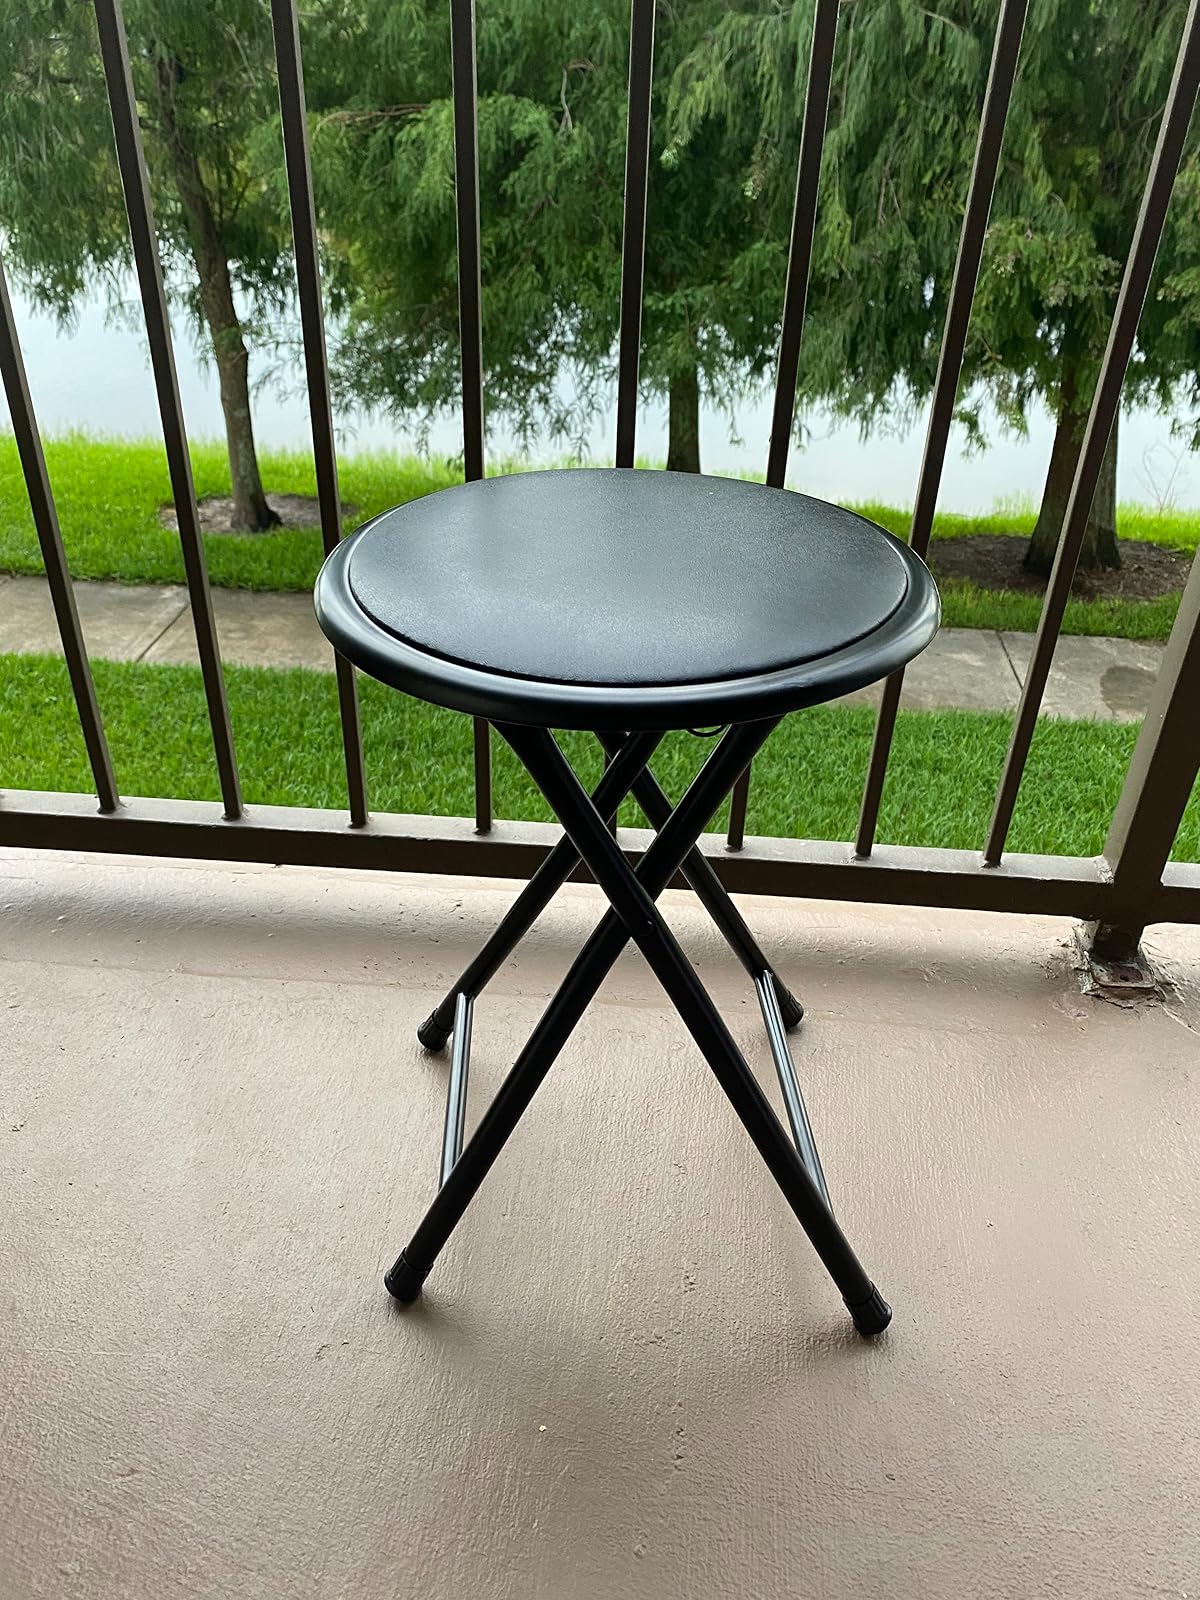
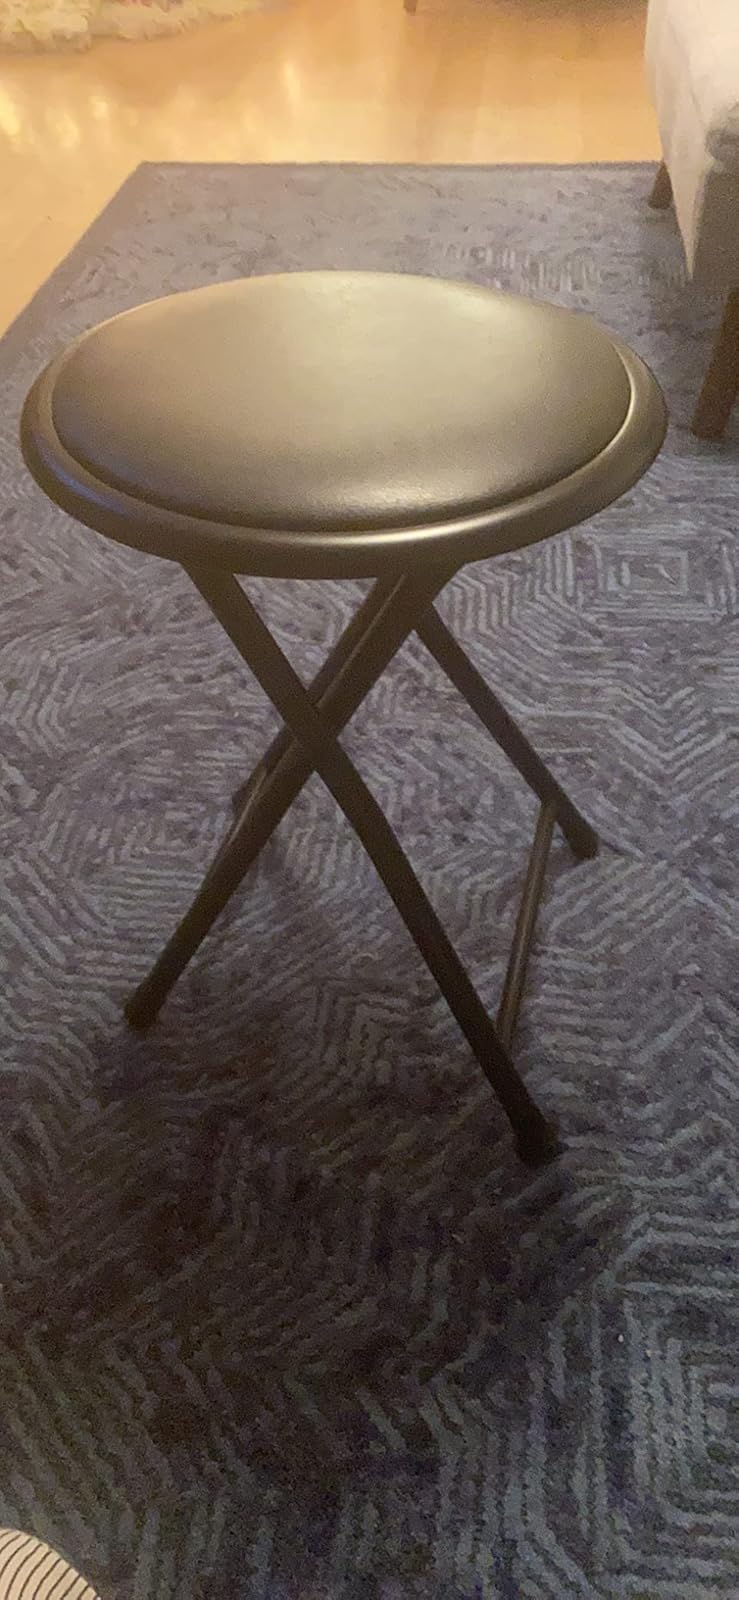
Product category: stool
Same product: yes